Kate Lyn Sheil

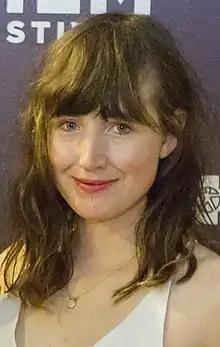
Sheil in 2016

Kate Lyn Sheil (born June 13, 1985) is an American actress. She has had roles in independent films like "You're Next", "V/H/S", "The Color Wheel", "The Sacrament", and "House of Cards".